Maryam Farman Farmaian

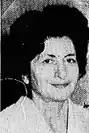
Photograph of Maryam in the Mardom newspaper, 1979

The couple returned to Iran following the 1979 Islamic Revolution and the deposition of the Shah. The Tudeh party was reinstituted with Noureddin Kianouri as General Secretary. In 1983, the Tudeh Party was again banned following accusations of espionage for the Soviet Union. Noureddin Kianouri and Farman Farmaian were imprisoned. Maryam Firouz spent all of her imprisonment in solitary confinement. She was the only member of the Tudeh Party's imprisoned leadership who did not make a forced confession on TV at the time. She was released from prison in 1994 and placed under house arrest for a couple more years before being released to the custody of her eldest daughter in Tehran.